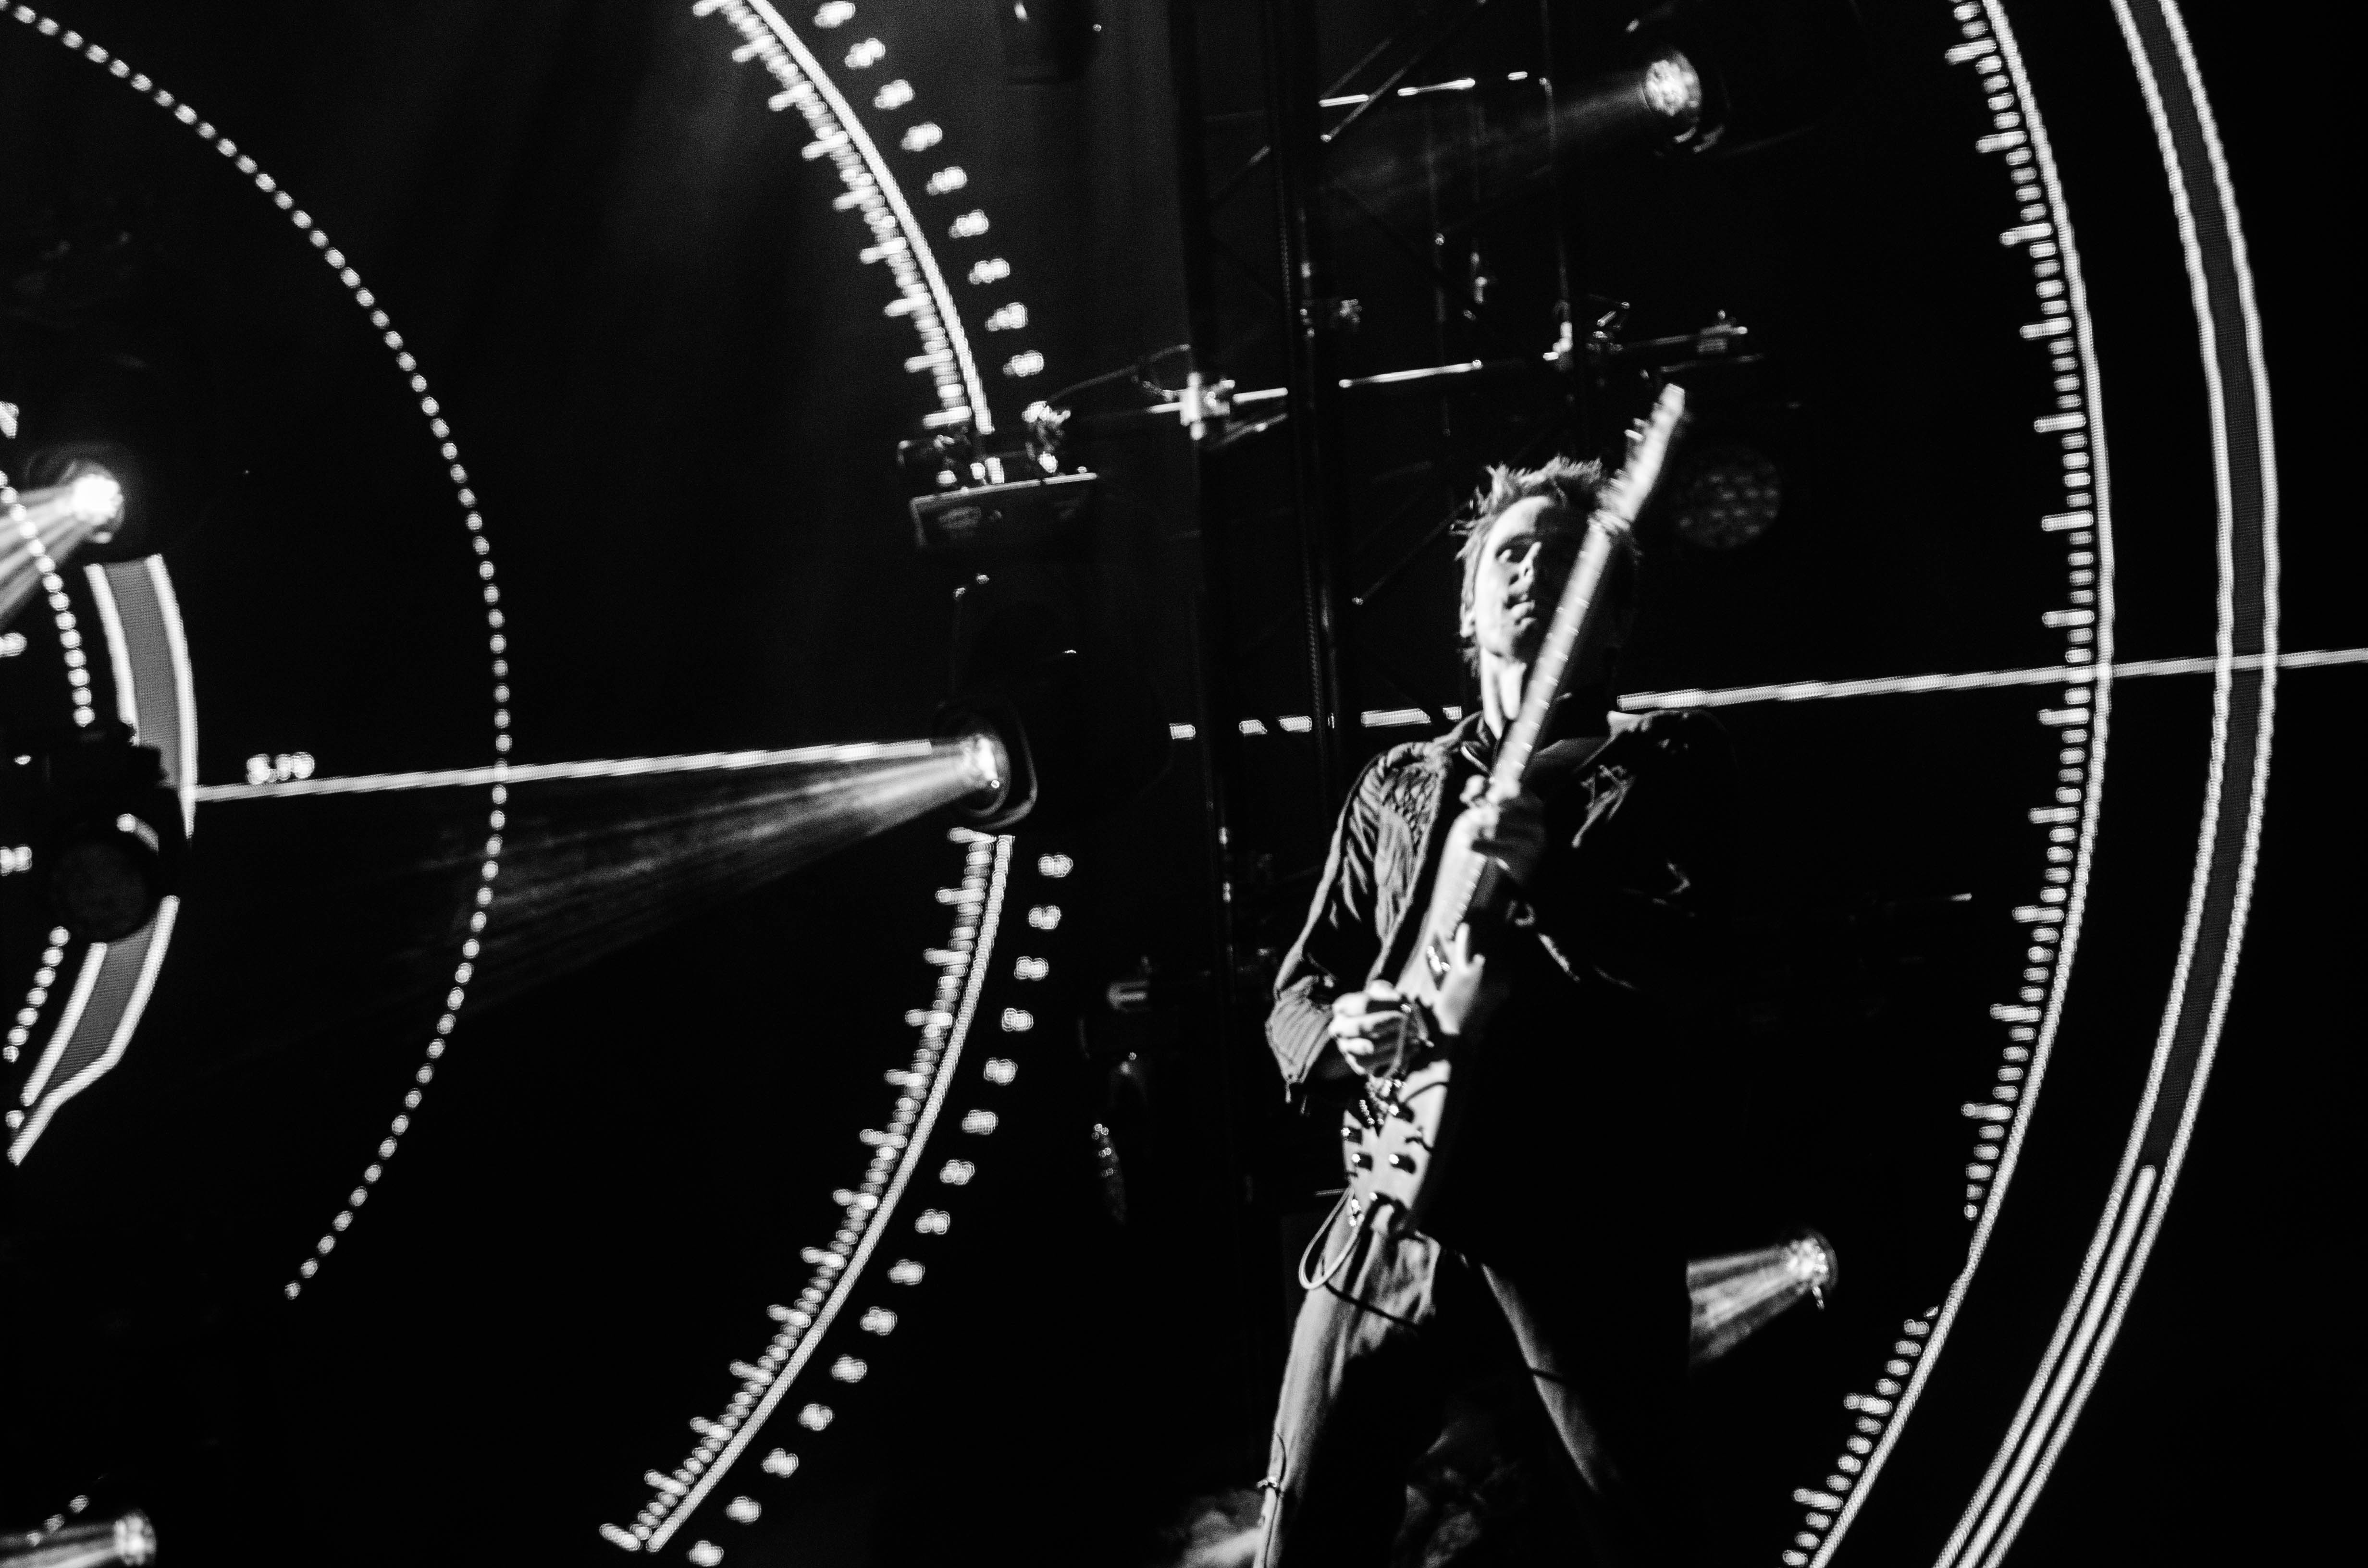
person, music, black and white, photography, guitar, musician, monochrome, guitarist, monochrome photography, Muse Rock Im Revier 2015